International Gothic art in Italy

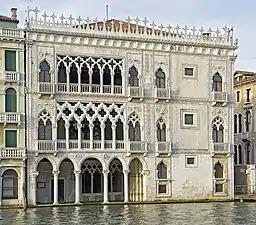
Ca' d'Oro (1421-1440), Venice.

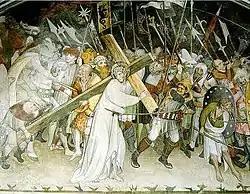
Giacomo Jaquerio, "Ascent to Calvary", Abbey of St. Anthony of Ranverso (c. 1430).

International Gothic (or Late Gothic) art is a style of figurative art datable between about 1370 and, in Italy, the first half of the 15th century.